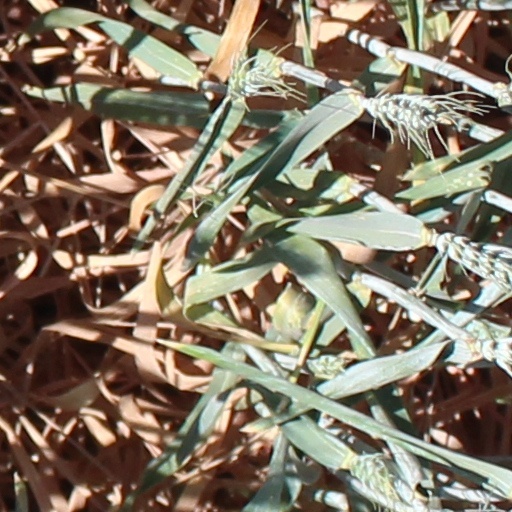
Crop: wheat